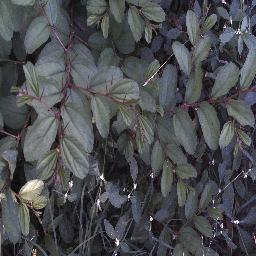
Label: chinee_apple